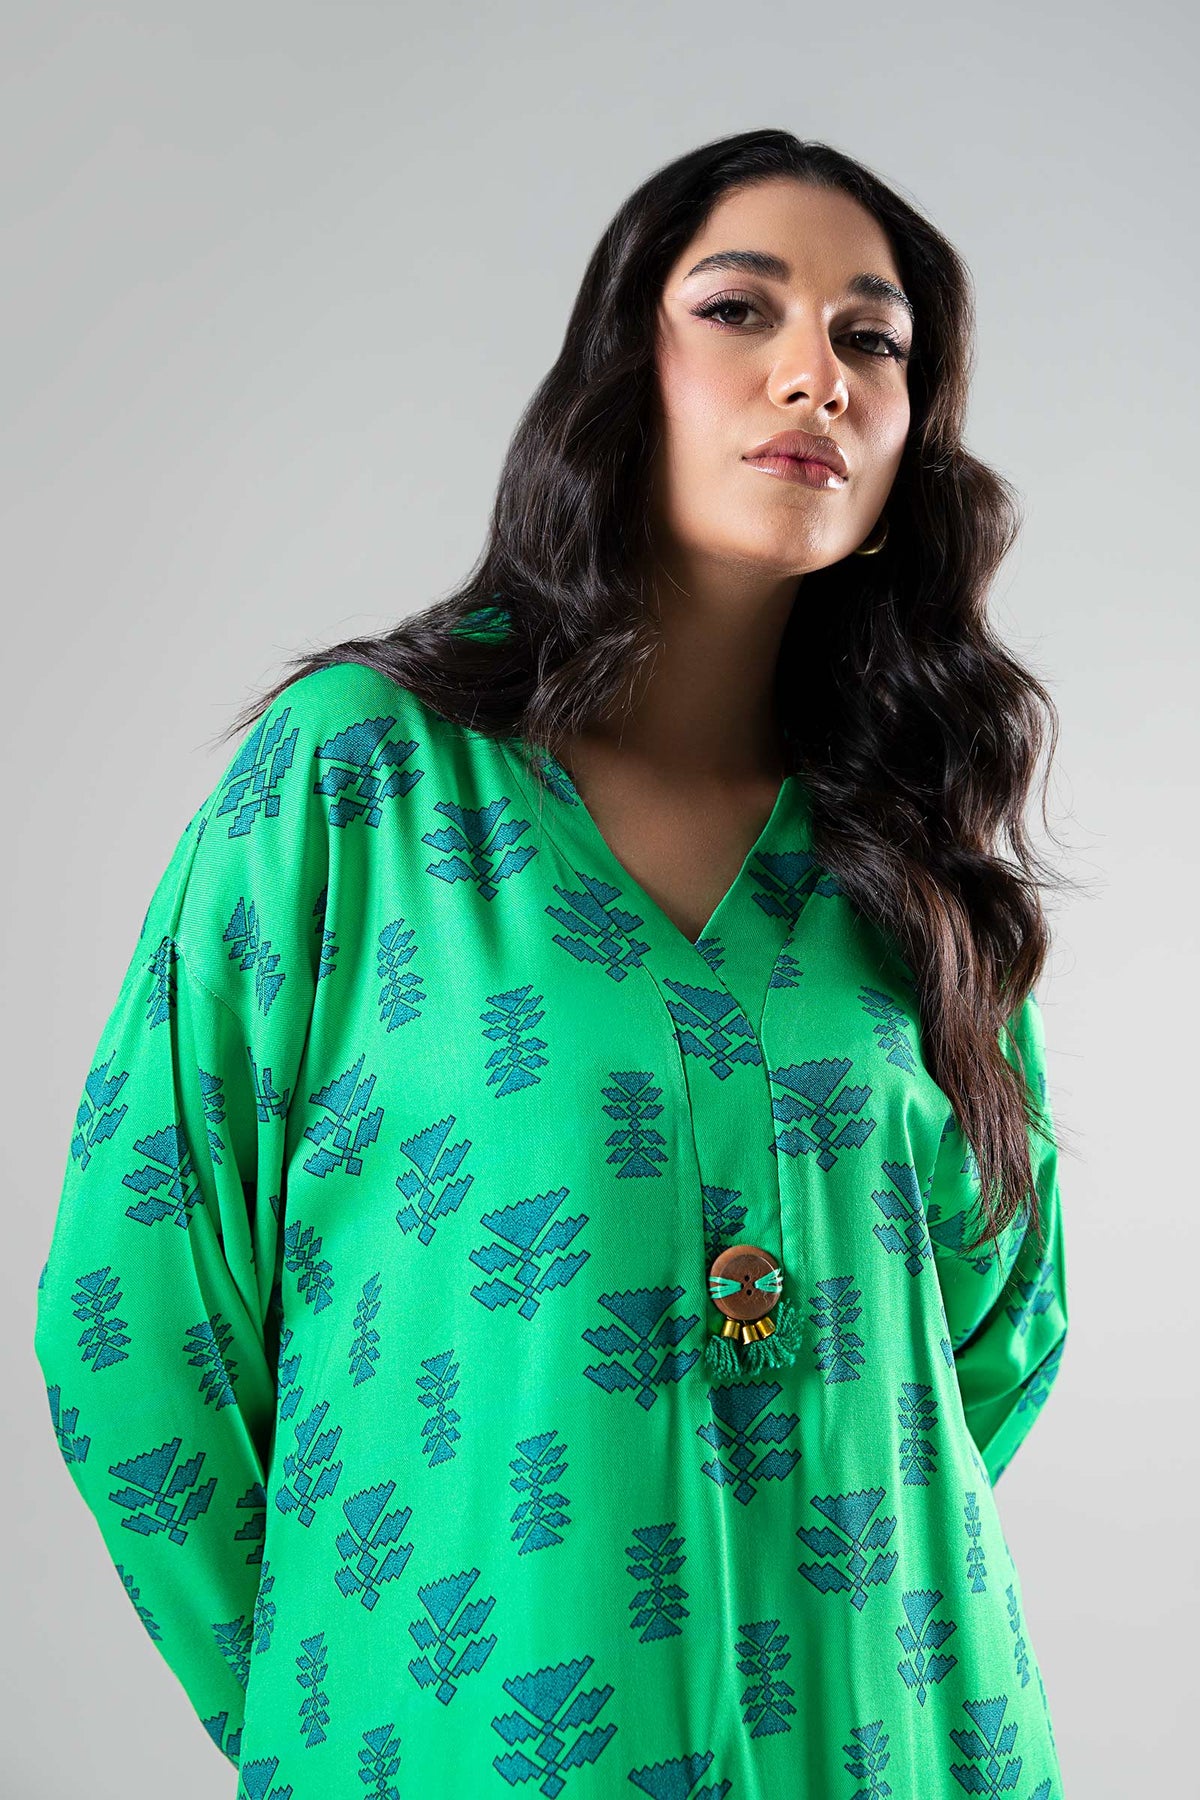
green multi print cotton tunic